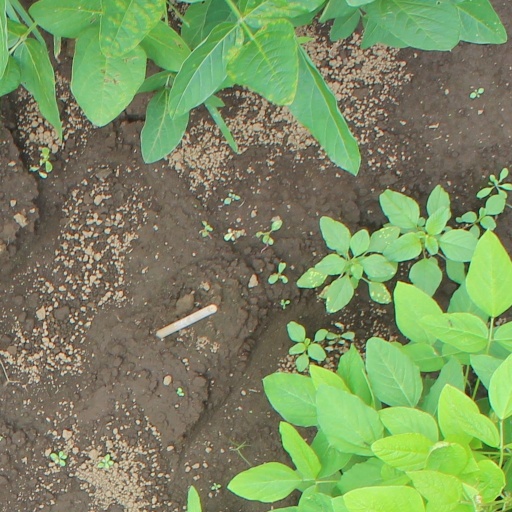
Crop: soybean